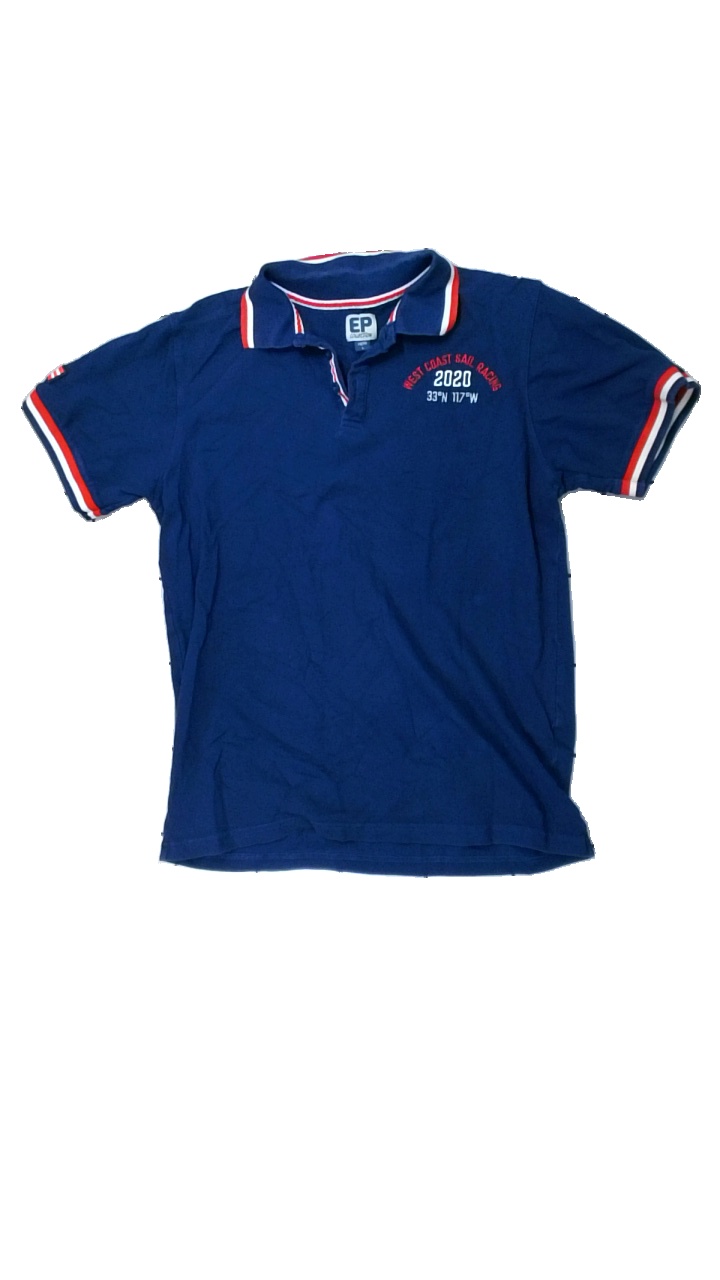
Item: Top (Men)
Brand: Ep Collection
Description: blå pike med text fram, skavd i nacke/krage
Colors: Blue, White, Red
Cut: Regular
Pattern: Other
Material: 100% cotton
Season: All
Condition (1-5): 3
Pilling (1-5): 5
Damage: skavd nacke
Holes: Major
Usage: Export
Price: <50